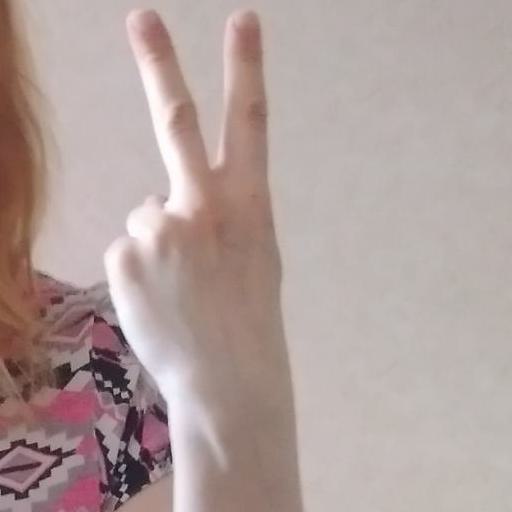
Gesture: peace_inverted